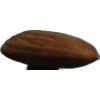
Label: Almonds 1